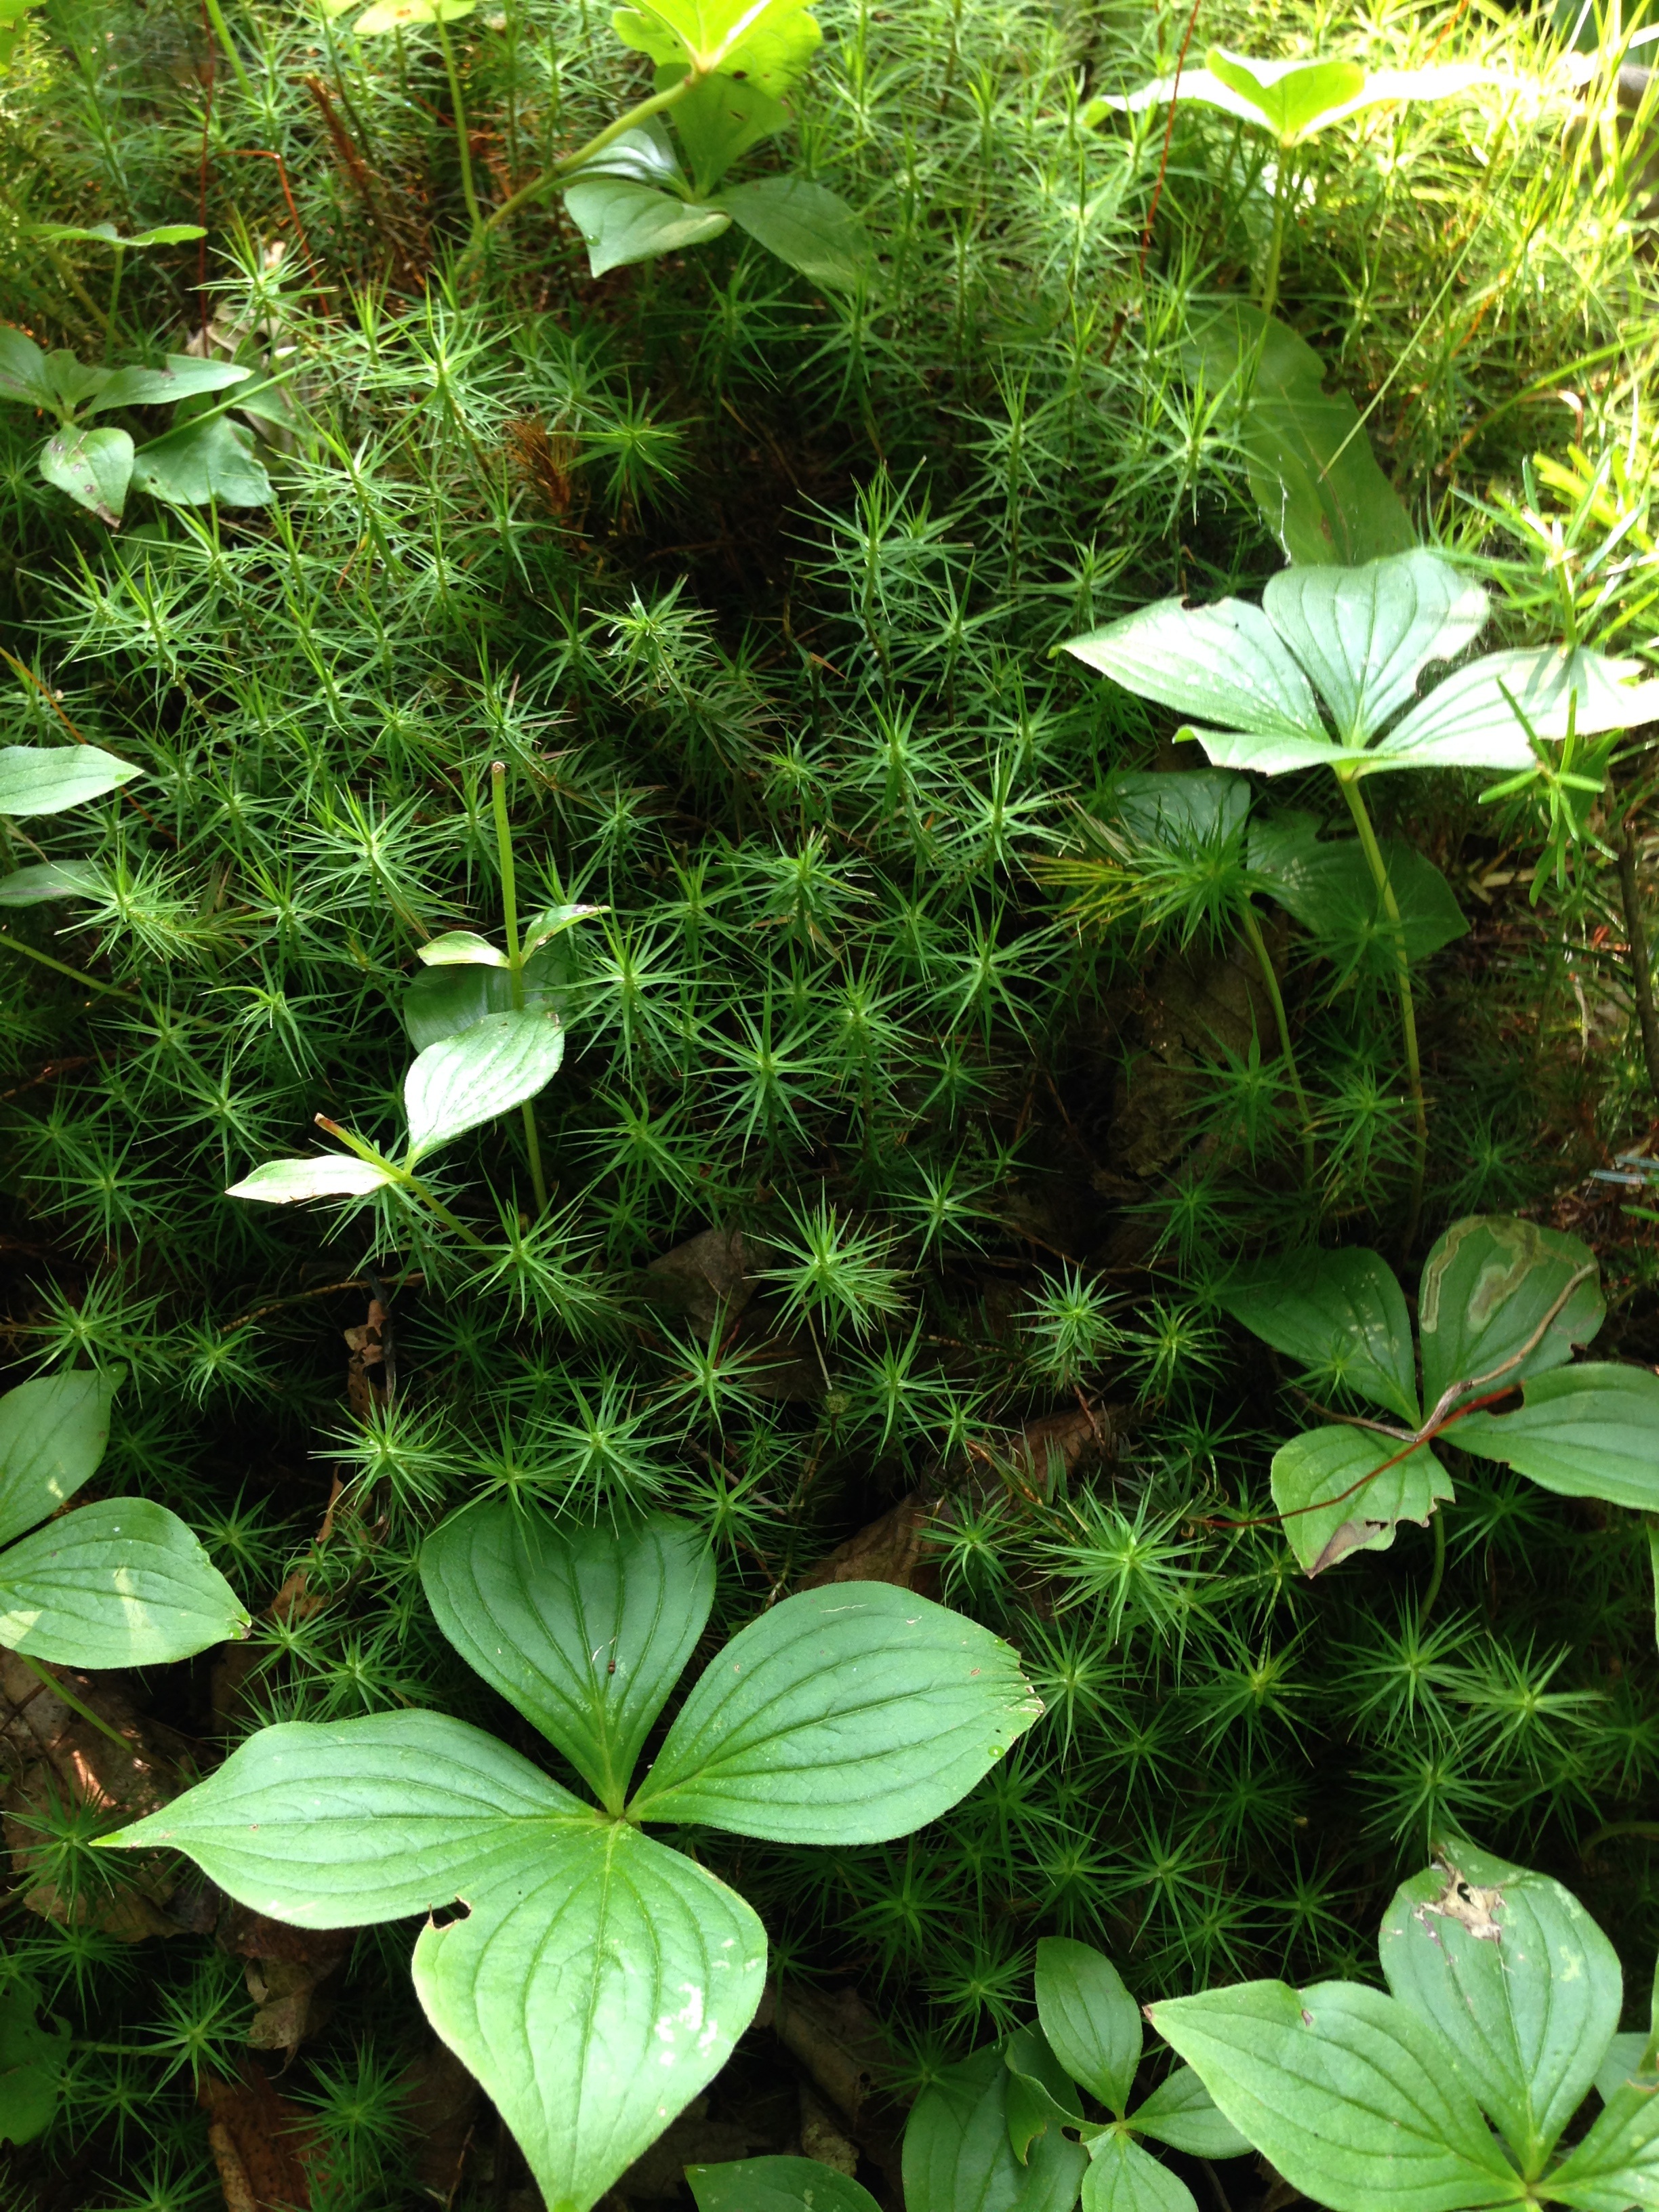
nature, forest, plant, lawn, leaf, flower, summer, pond, wild, environment, spring, green, jungle, natural, botany, environmental, garden, aquatic plant, flora, life, greenery, ecology, vegetation, rainforest, conservation, woodland, ecosystem, flowering plant, land plant